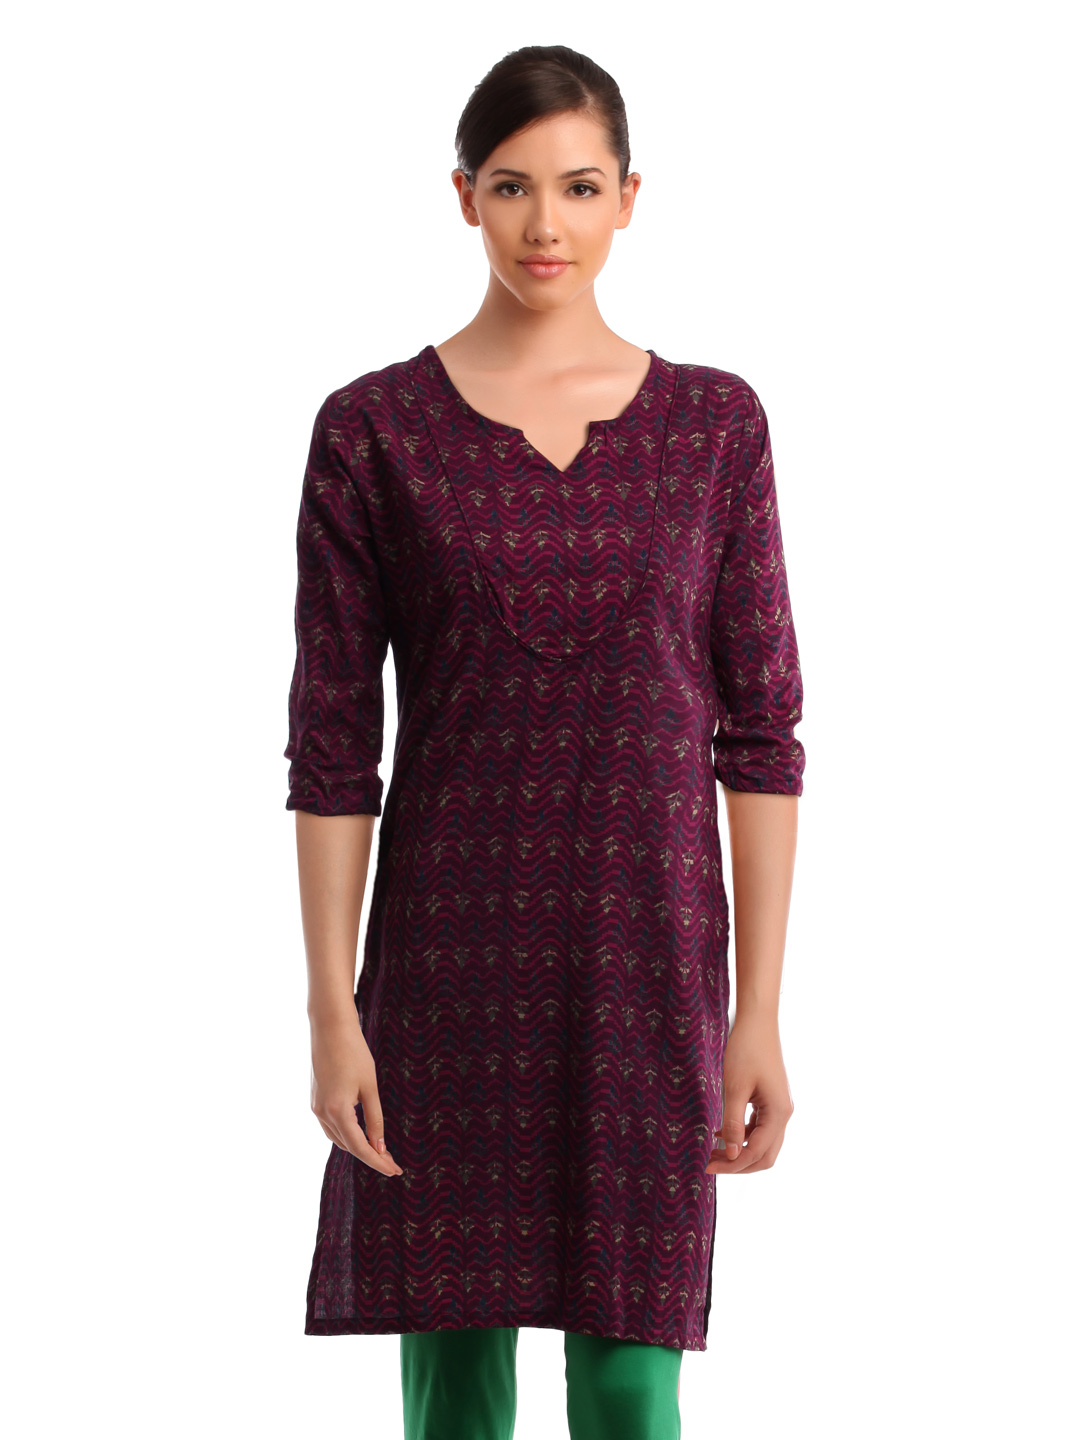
Alma Women Maroon Printed Kurta
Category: Apparel / Topwear / Kurtas
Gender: Women
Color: Maroon
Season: Fall 2012
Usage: Ethnic